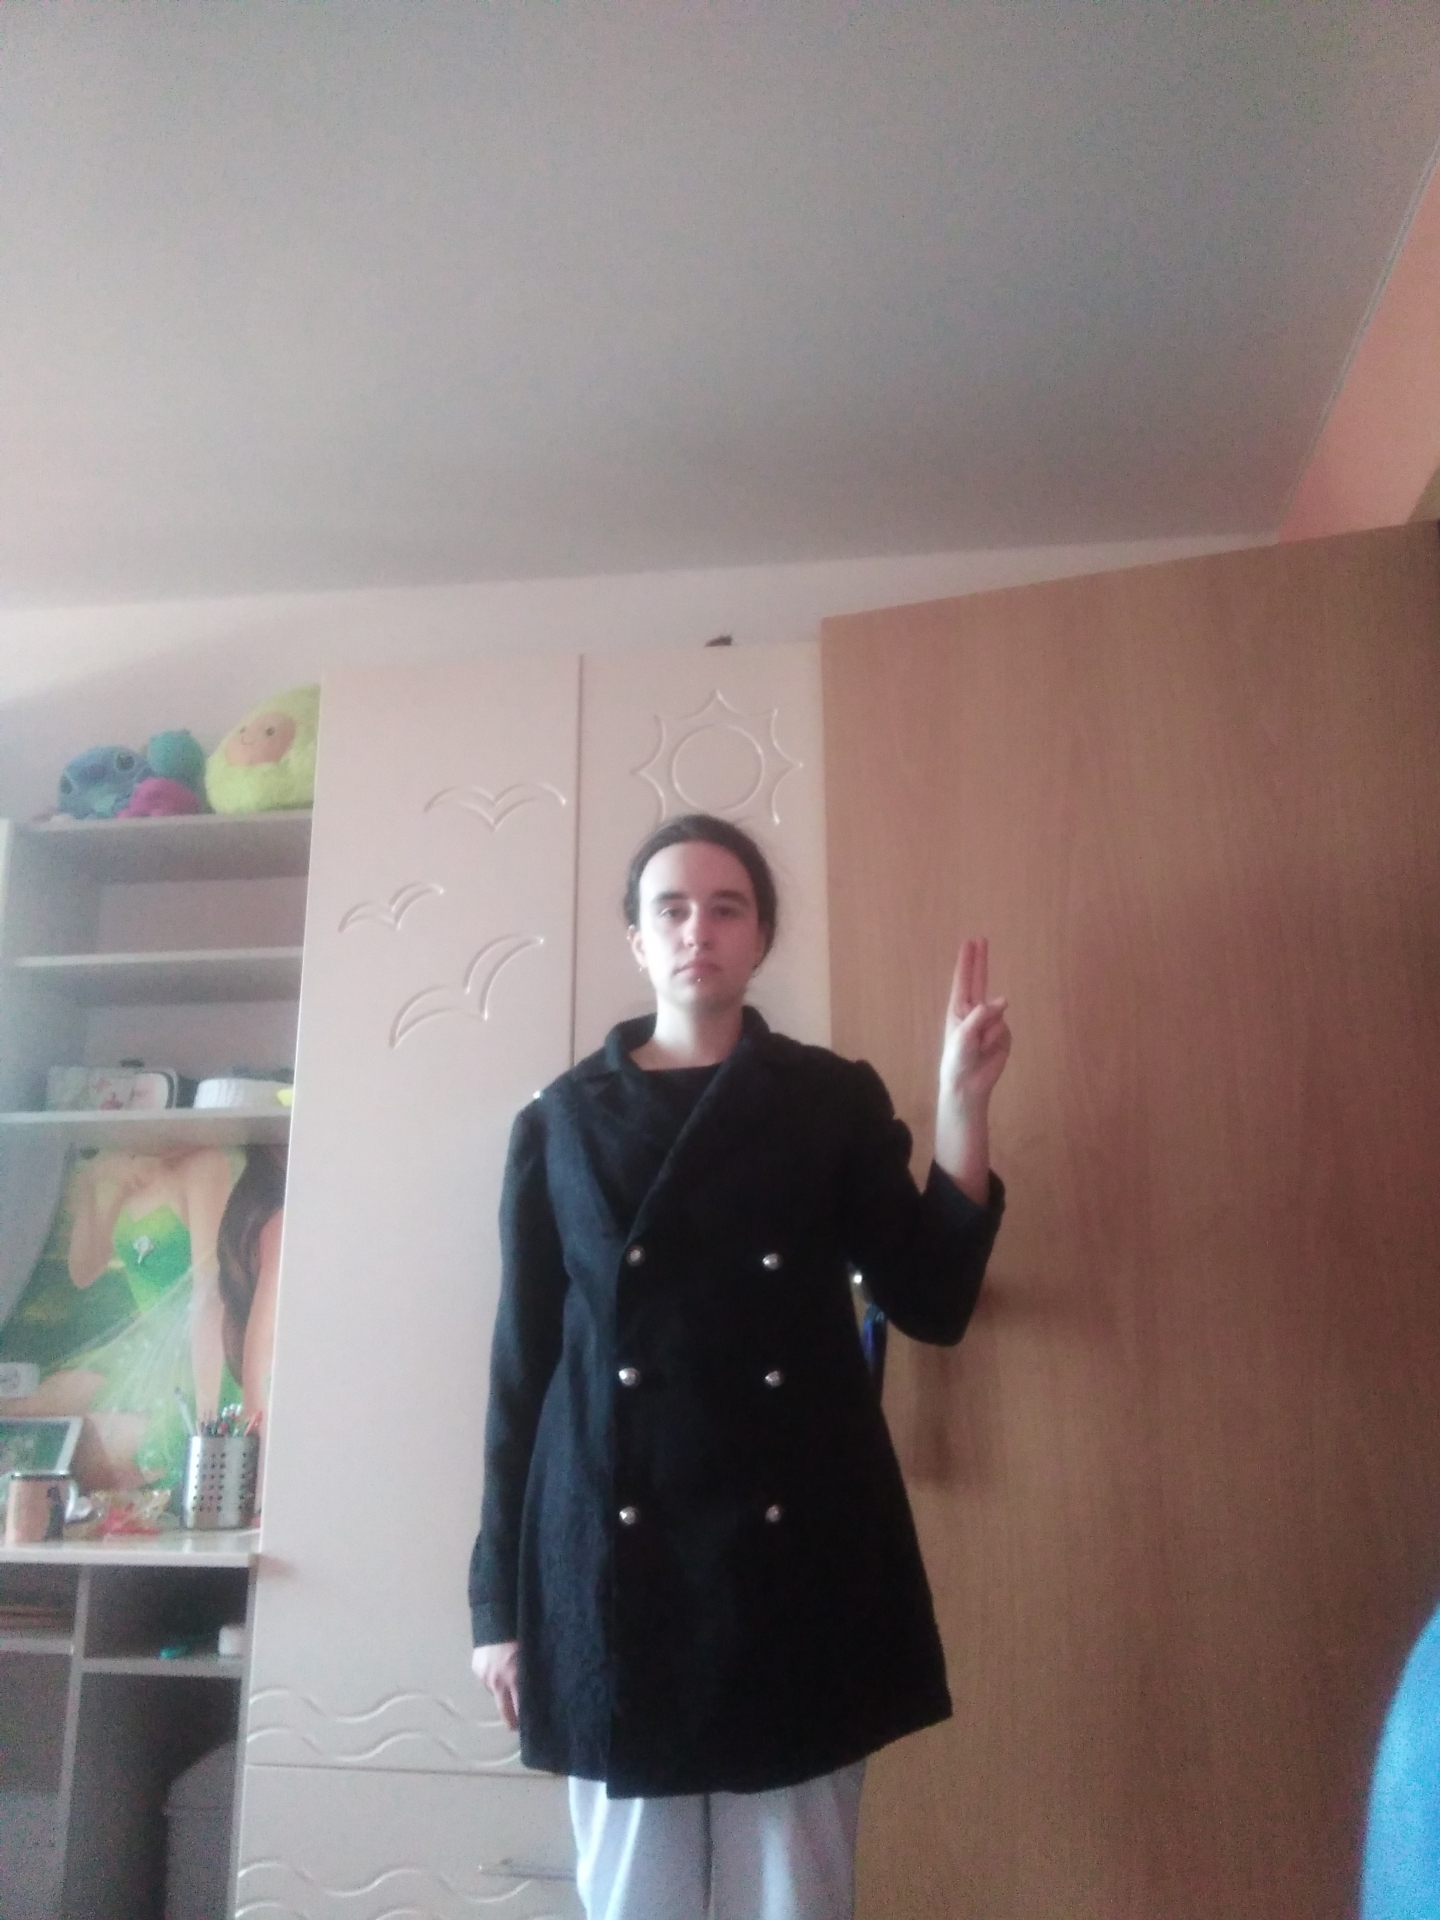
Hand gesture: two_up